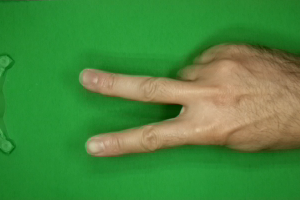
Label: scissors